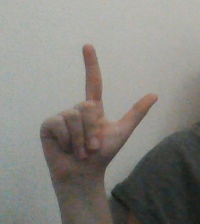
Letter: laam